Luiz Antônio Fleury Filho

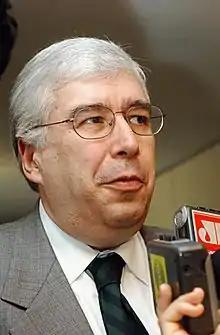

Luiz Antônio Fleury Filho (30 March 1949 – 15 November 2022) was a Brazilian politician, prosecutor and professor. He was the governor of São Paulo from 15 March 1991 until 1 January 1995.